Pennsylvania Route 642

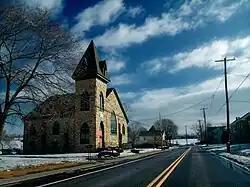
PA 642 in East Chillisquaque Township

PA 642 begins at a signalized intersection where Third Street (designated SR 1101 by the Pennsylvania Department of Transportation (PennDOT)) and Broad Street (SR 1004) in the community of West Milton in Kelly Township, Union County. The intersection is located just east of an interchange with the US 15 freeway. Third Street is a former section of US 15 and is used to access the northbound lanes of the freeway. PA 642 heads east on two-lane undivided Broad Street. The road passes through residential areas with some businesses before crossing a Union County Industrial Railroad line. The route crosses the West Branch Susquehanna River into the borough of Milton in Northumberland County, where the road becomes Mahoning Street and heads onto Montgomery Island, which contains Milton State Park. On the island, the road briefly becomes a divided highway and comes to a right-in/right-out access point to the state park. PA 642 crosses to the east bank of the river and heads southeast through commercial areas, intersecting a one-way pair that carries PA 405. The road crosses Norfolk Southern's Buffalo Line and heads through residential areas. The route enters Turbot Township and runs past more homes, coming to an interchange with the PA 147 freeway. Past this interchange, PA 642 crosses into East Chillisquaque Township and becomes an unnamed road, heading through agricultural areas with some woods and homes. The road turns east and heads through Pottsgrove before crossing the Chillisquaque Creek.